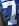
Number: 7